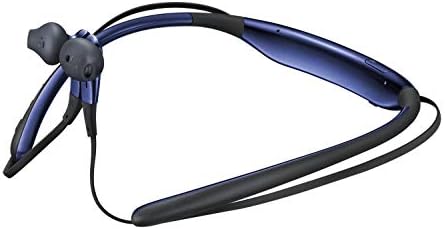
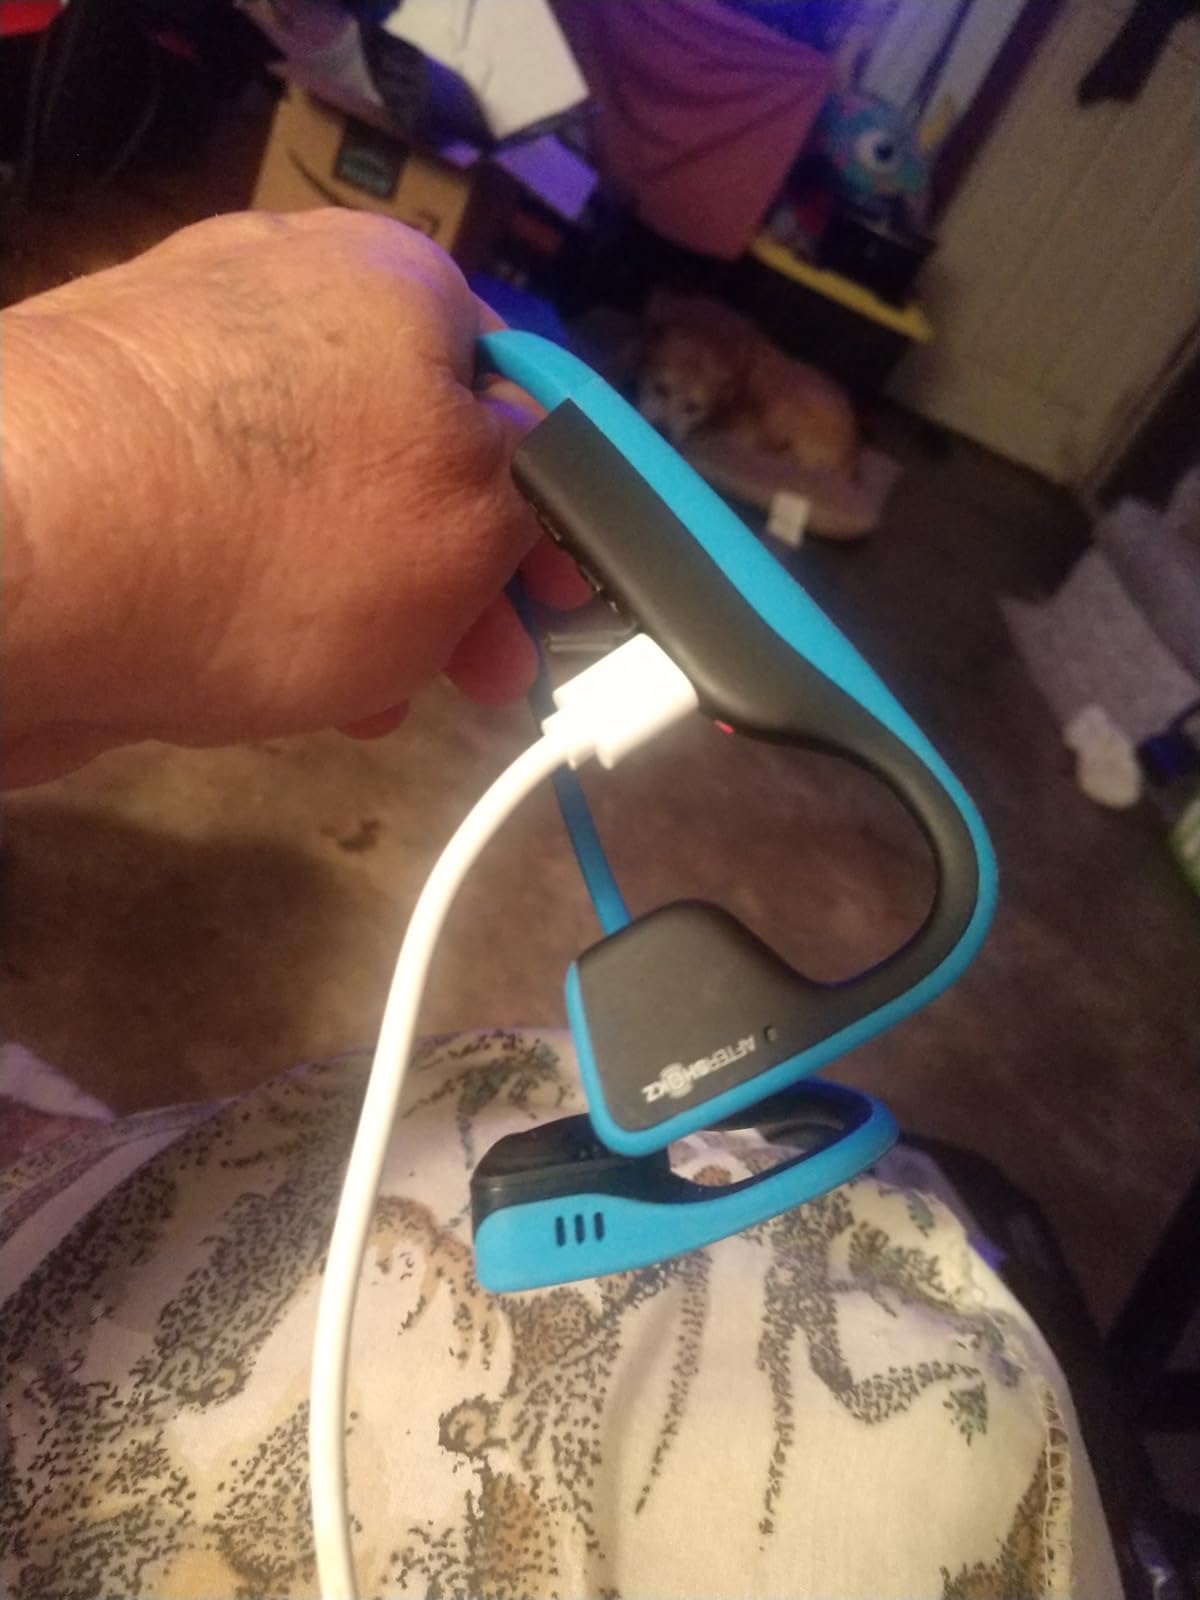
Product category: headphones
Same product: no